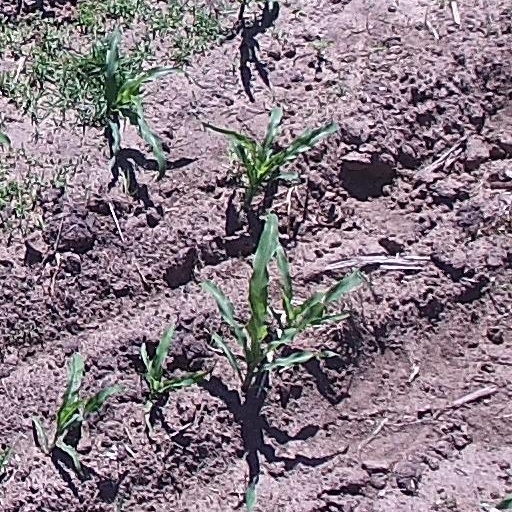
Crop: maize; corn